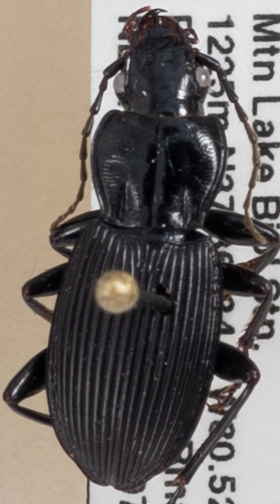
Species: Pterostichus lachrymosus
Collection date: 2019-07-30
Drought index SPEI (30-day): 0.42
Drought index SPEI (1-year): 2.09
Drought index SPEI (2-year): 2.09